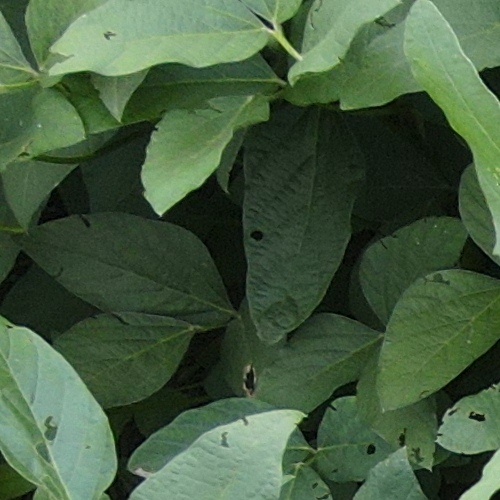
Label: Caterpillar